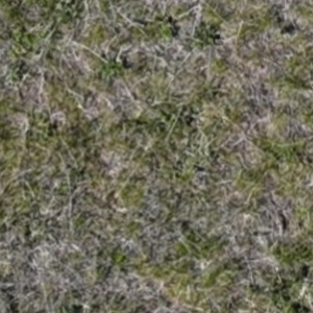
Month: may